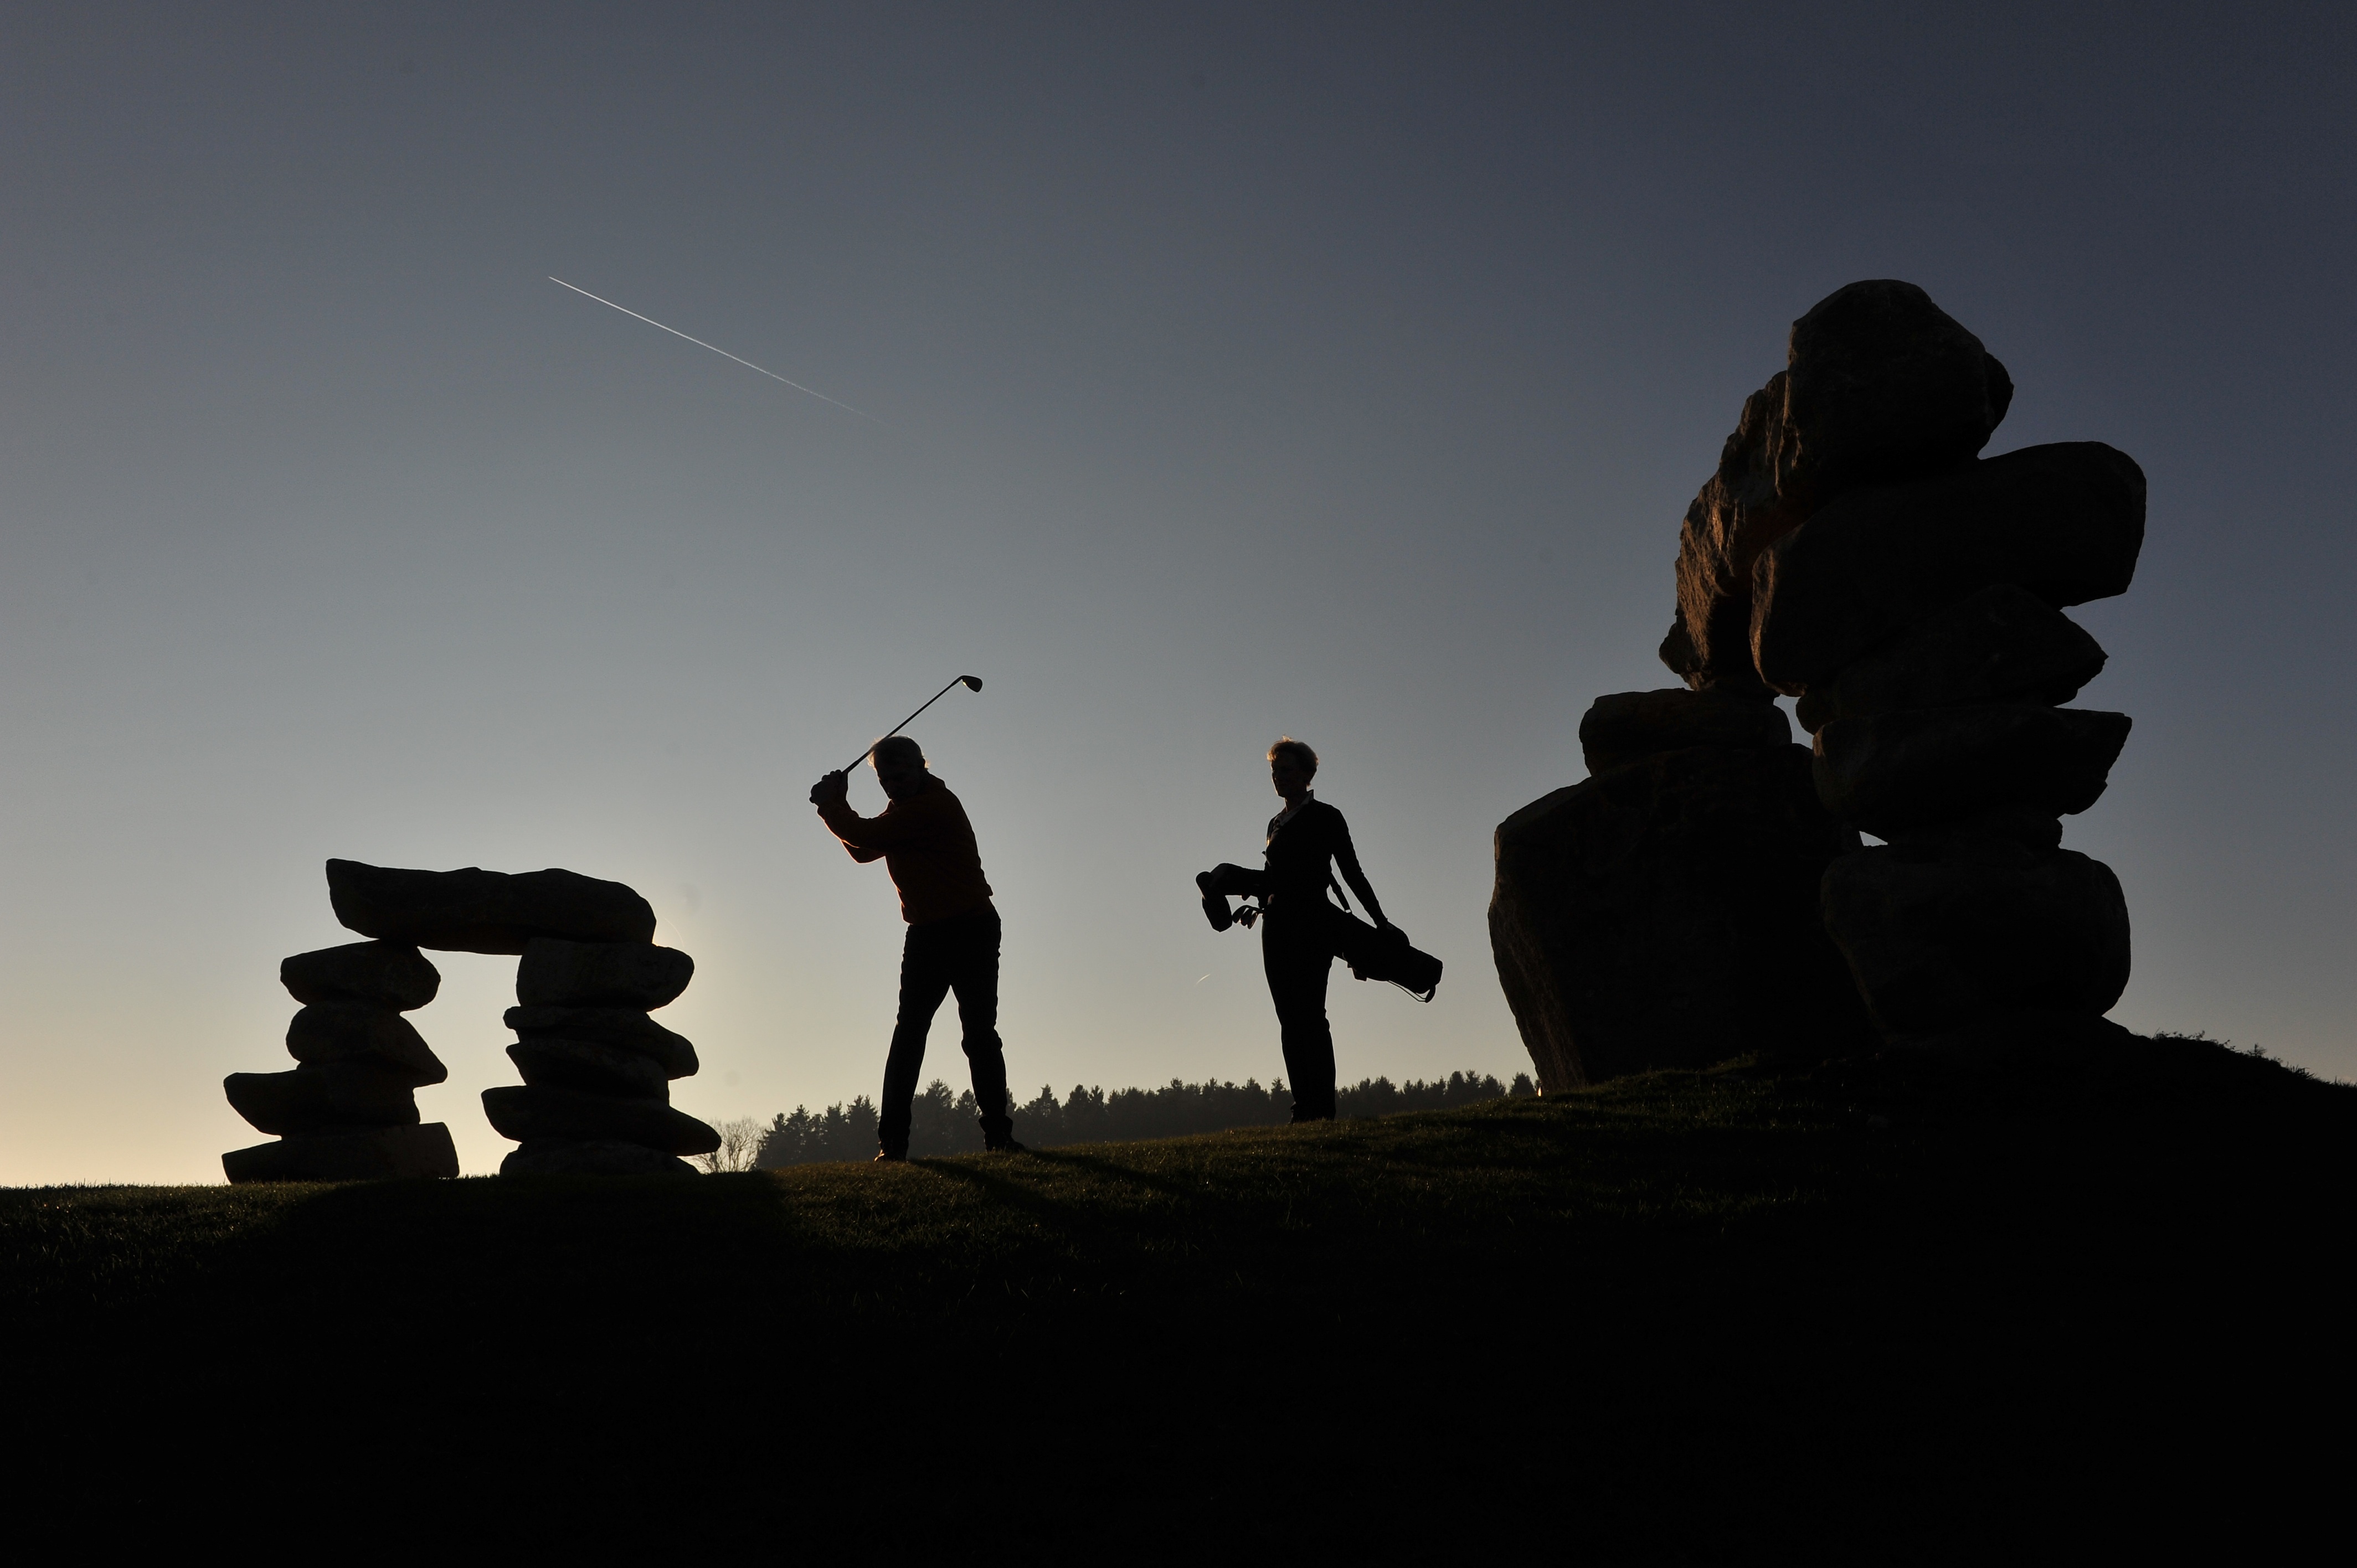
silhouette, photography, monument, statue, shadow, darkness, golf, robert, photograph, bavaria, image, tee, athletes, passau, niederbayern, atmosphere of earth, panorama golf, sp4ort, f rstenzell, feng shui golf course, geisler